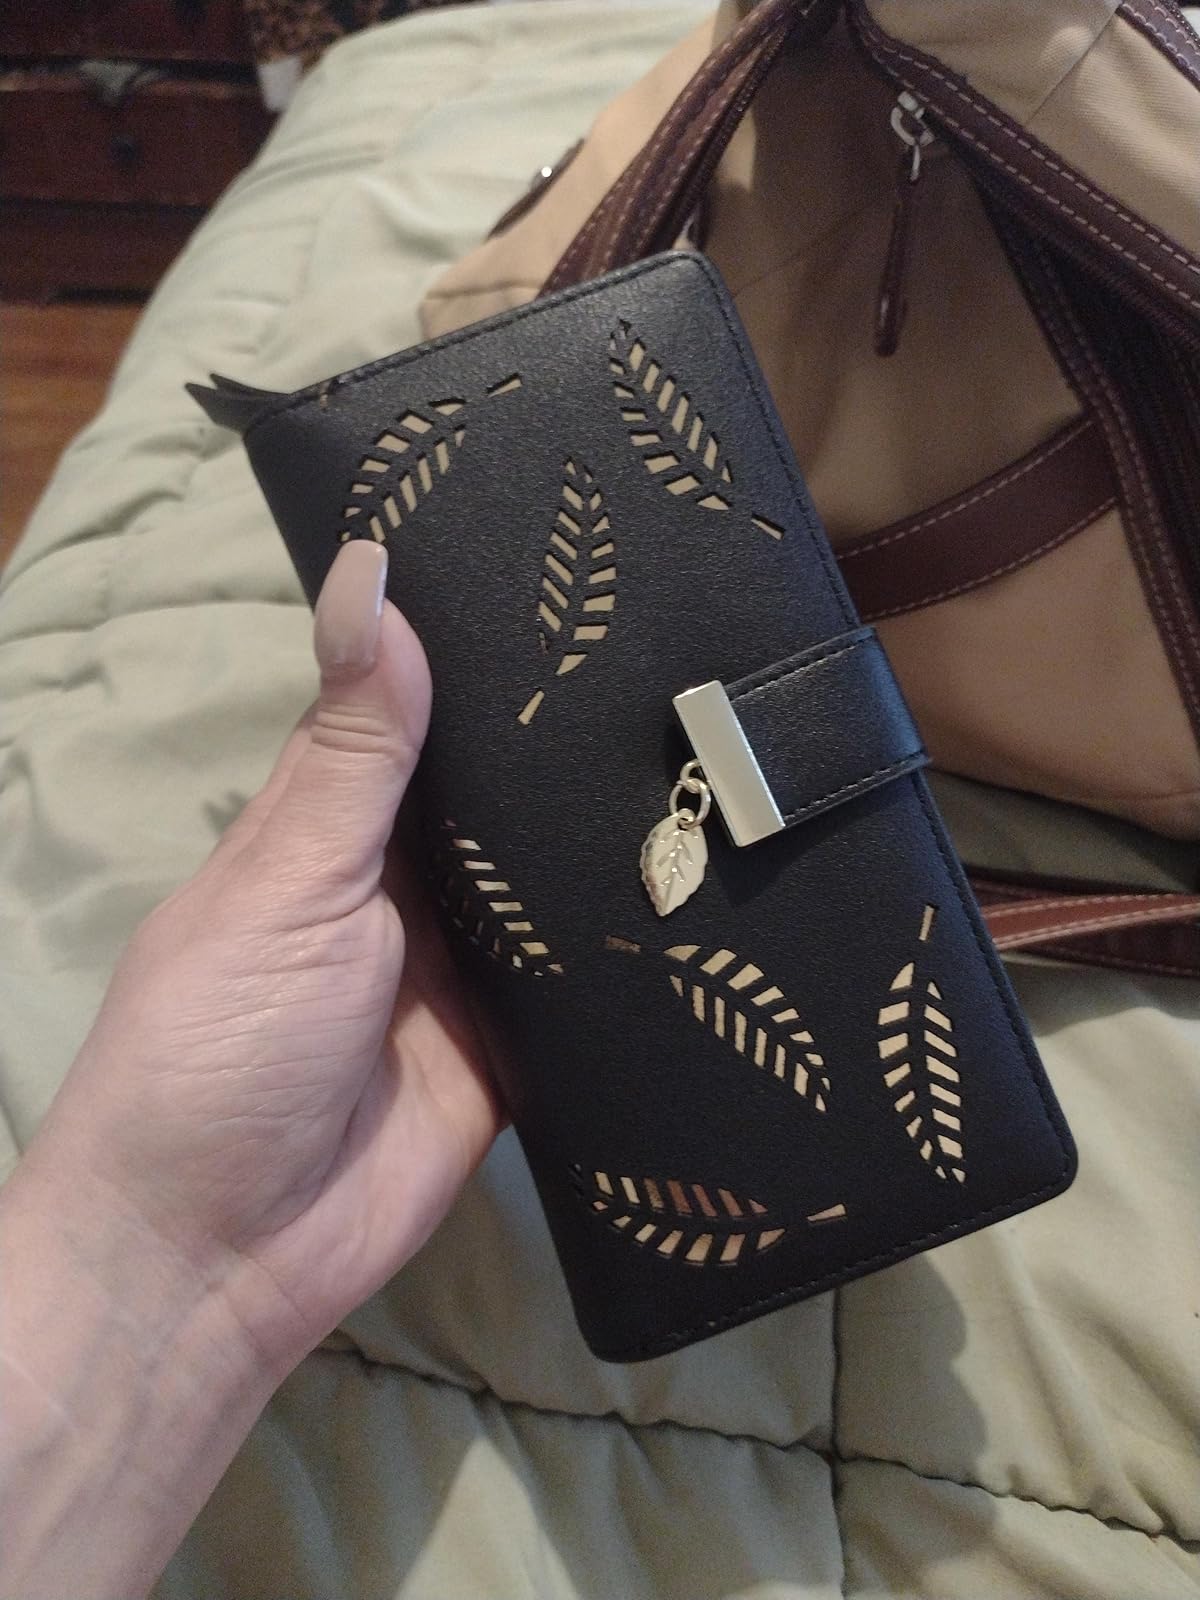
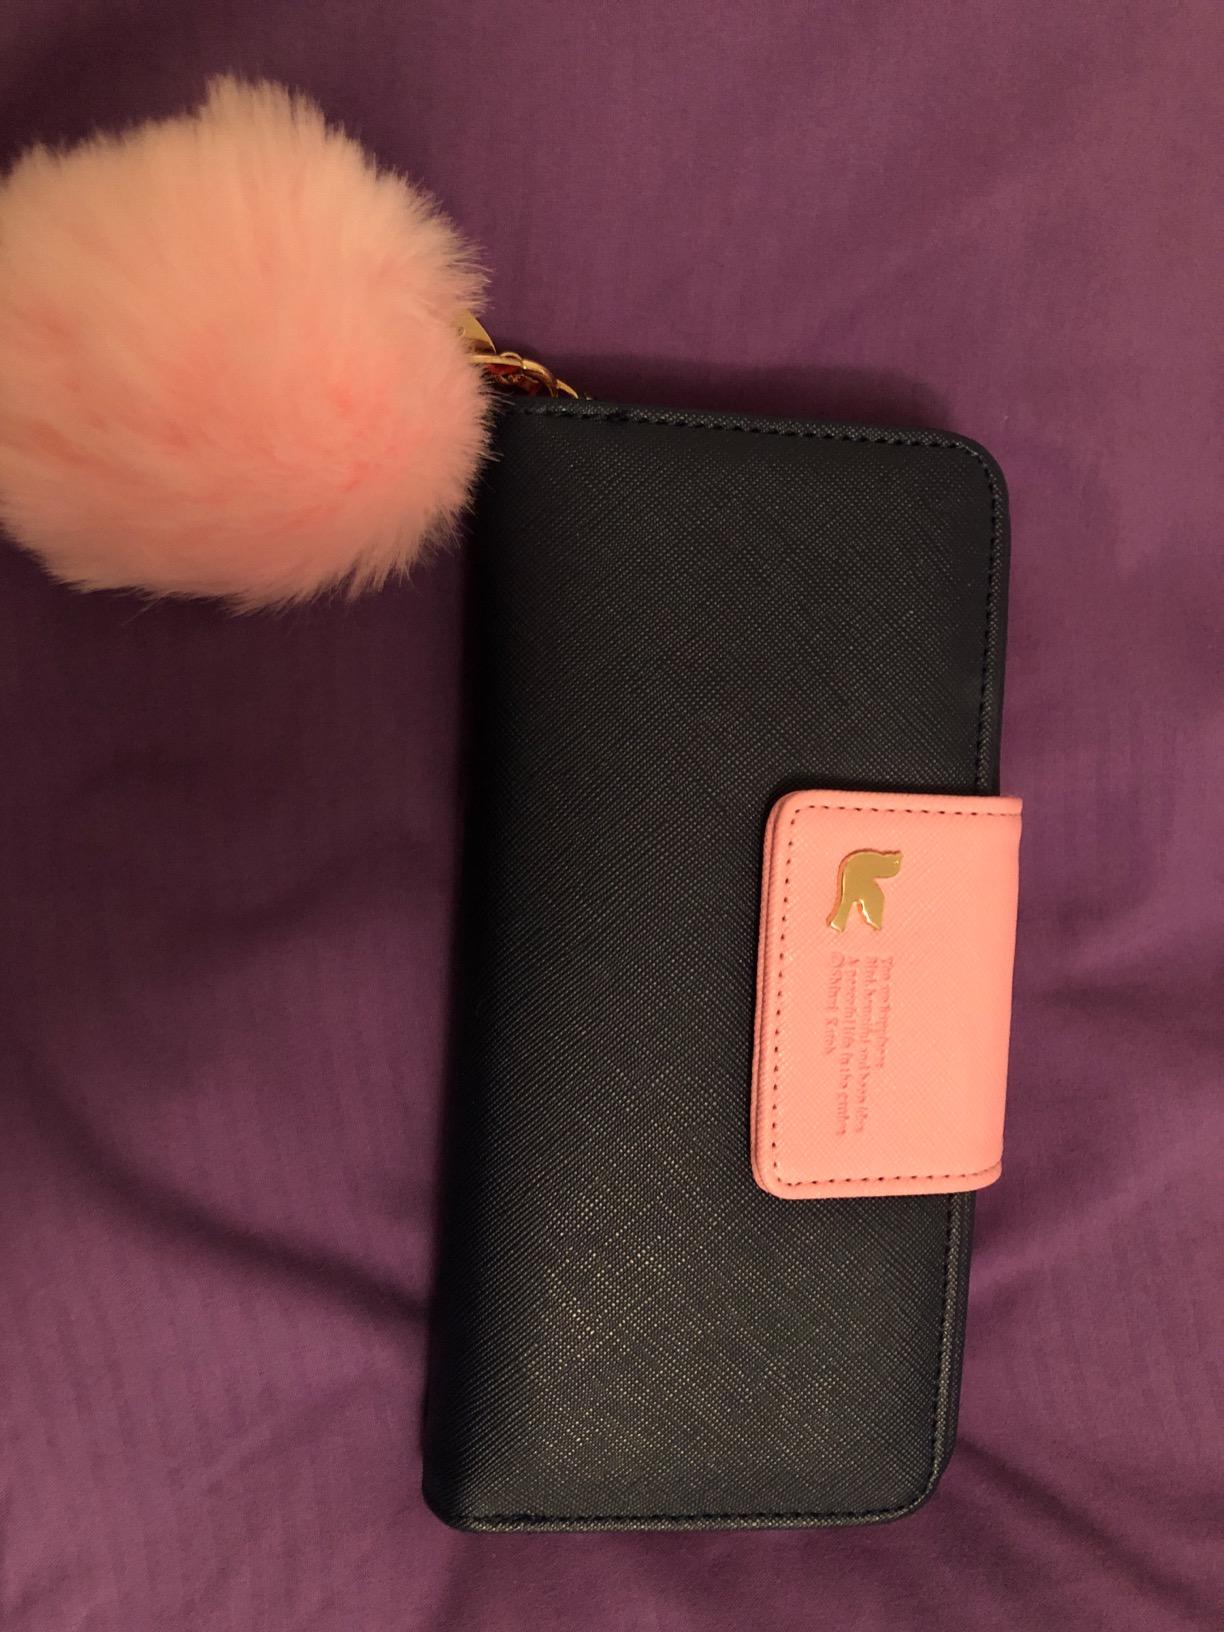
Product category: accessories_handbag
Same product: no